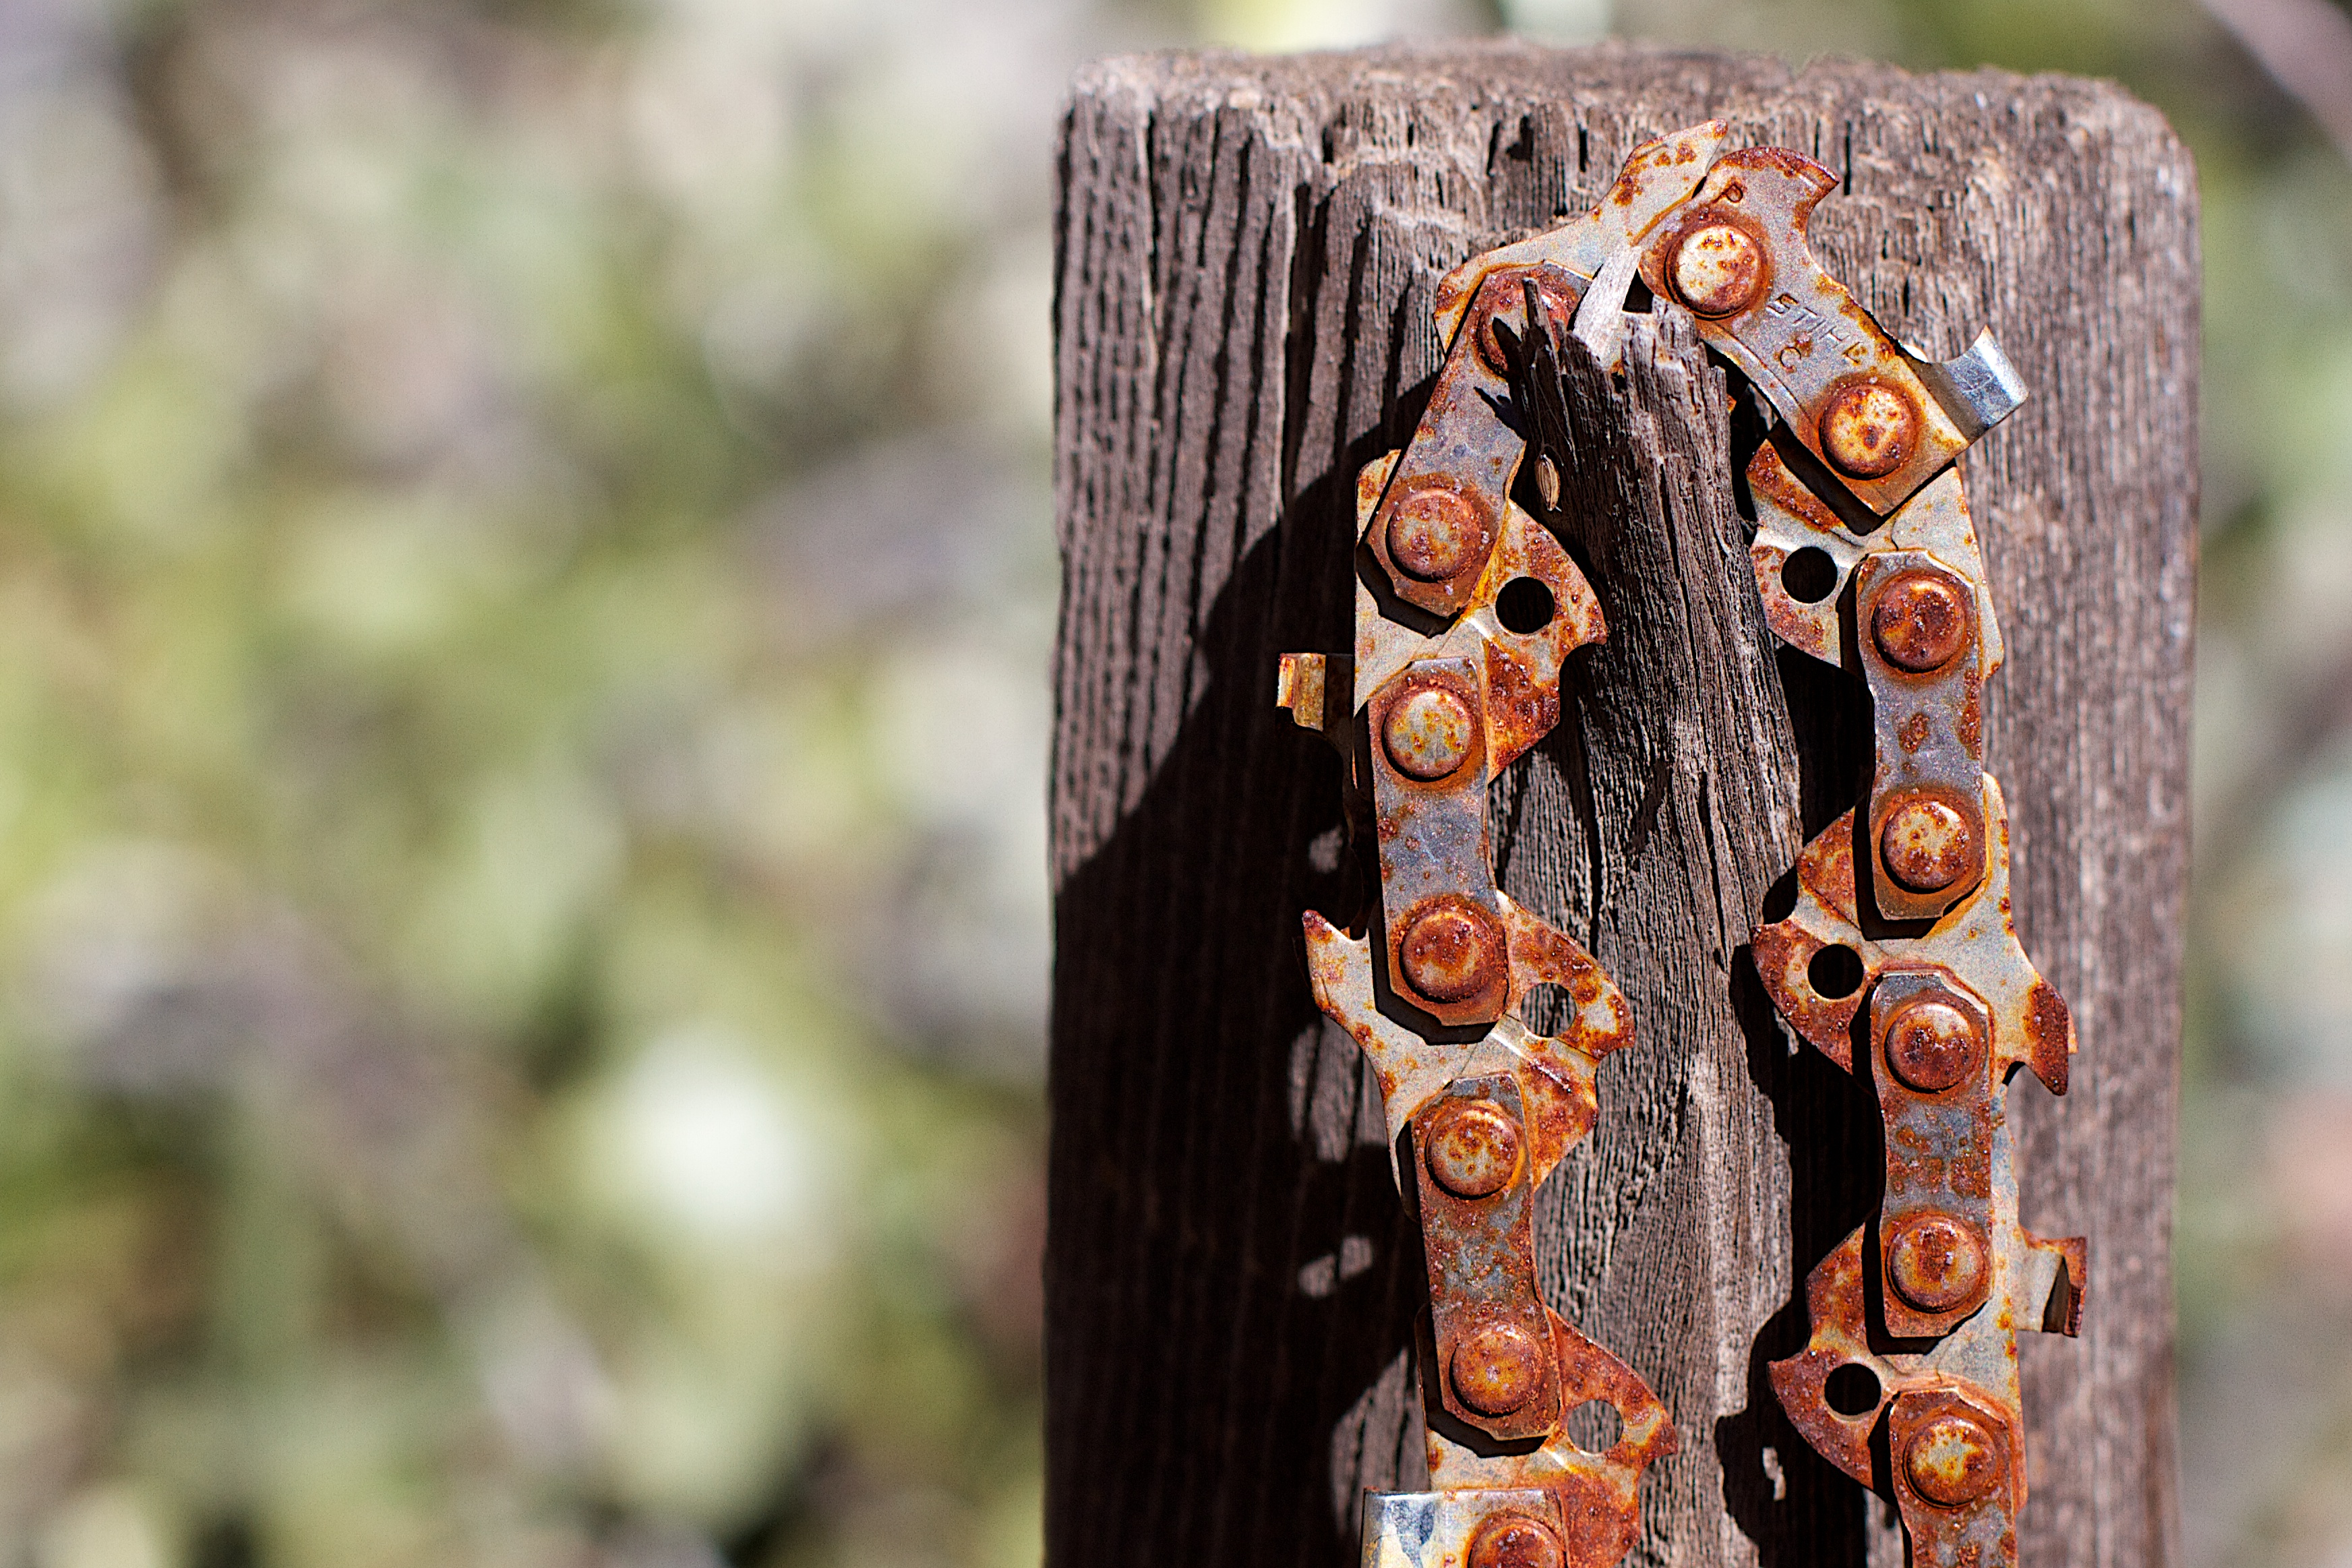
wood, rust, carving